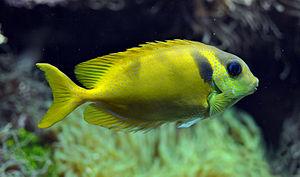
Le Sigan corail est une espèce de poissons marins, originaire de l'océan Indien oriental.
Le sous-ordre des Acanthuroidei regroupe six familles de poissons de l'ordre des Perciformes.